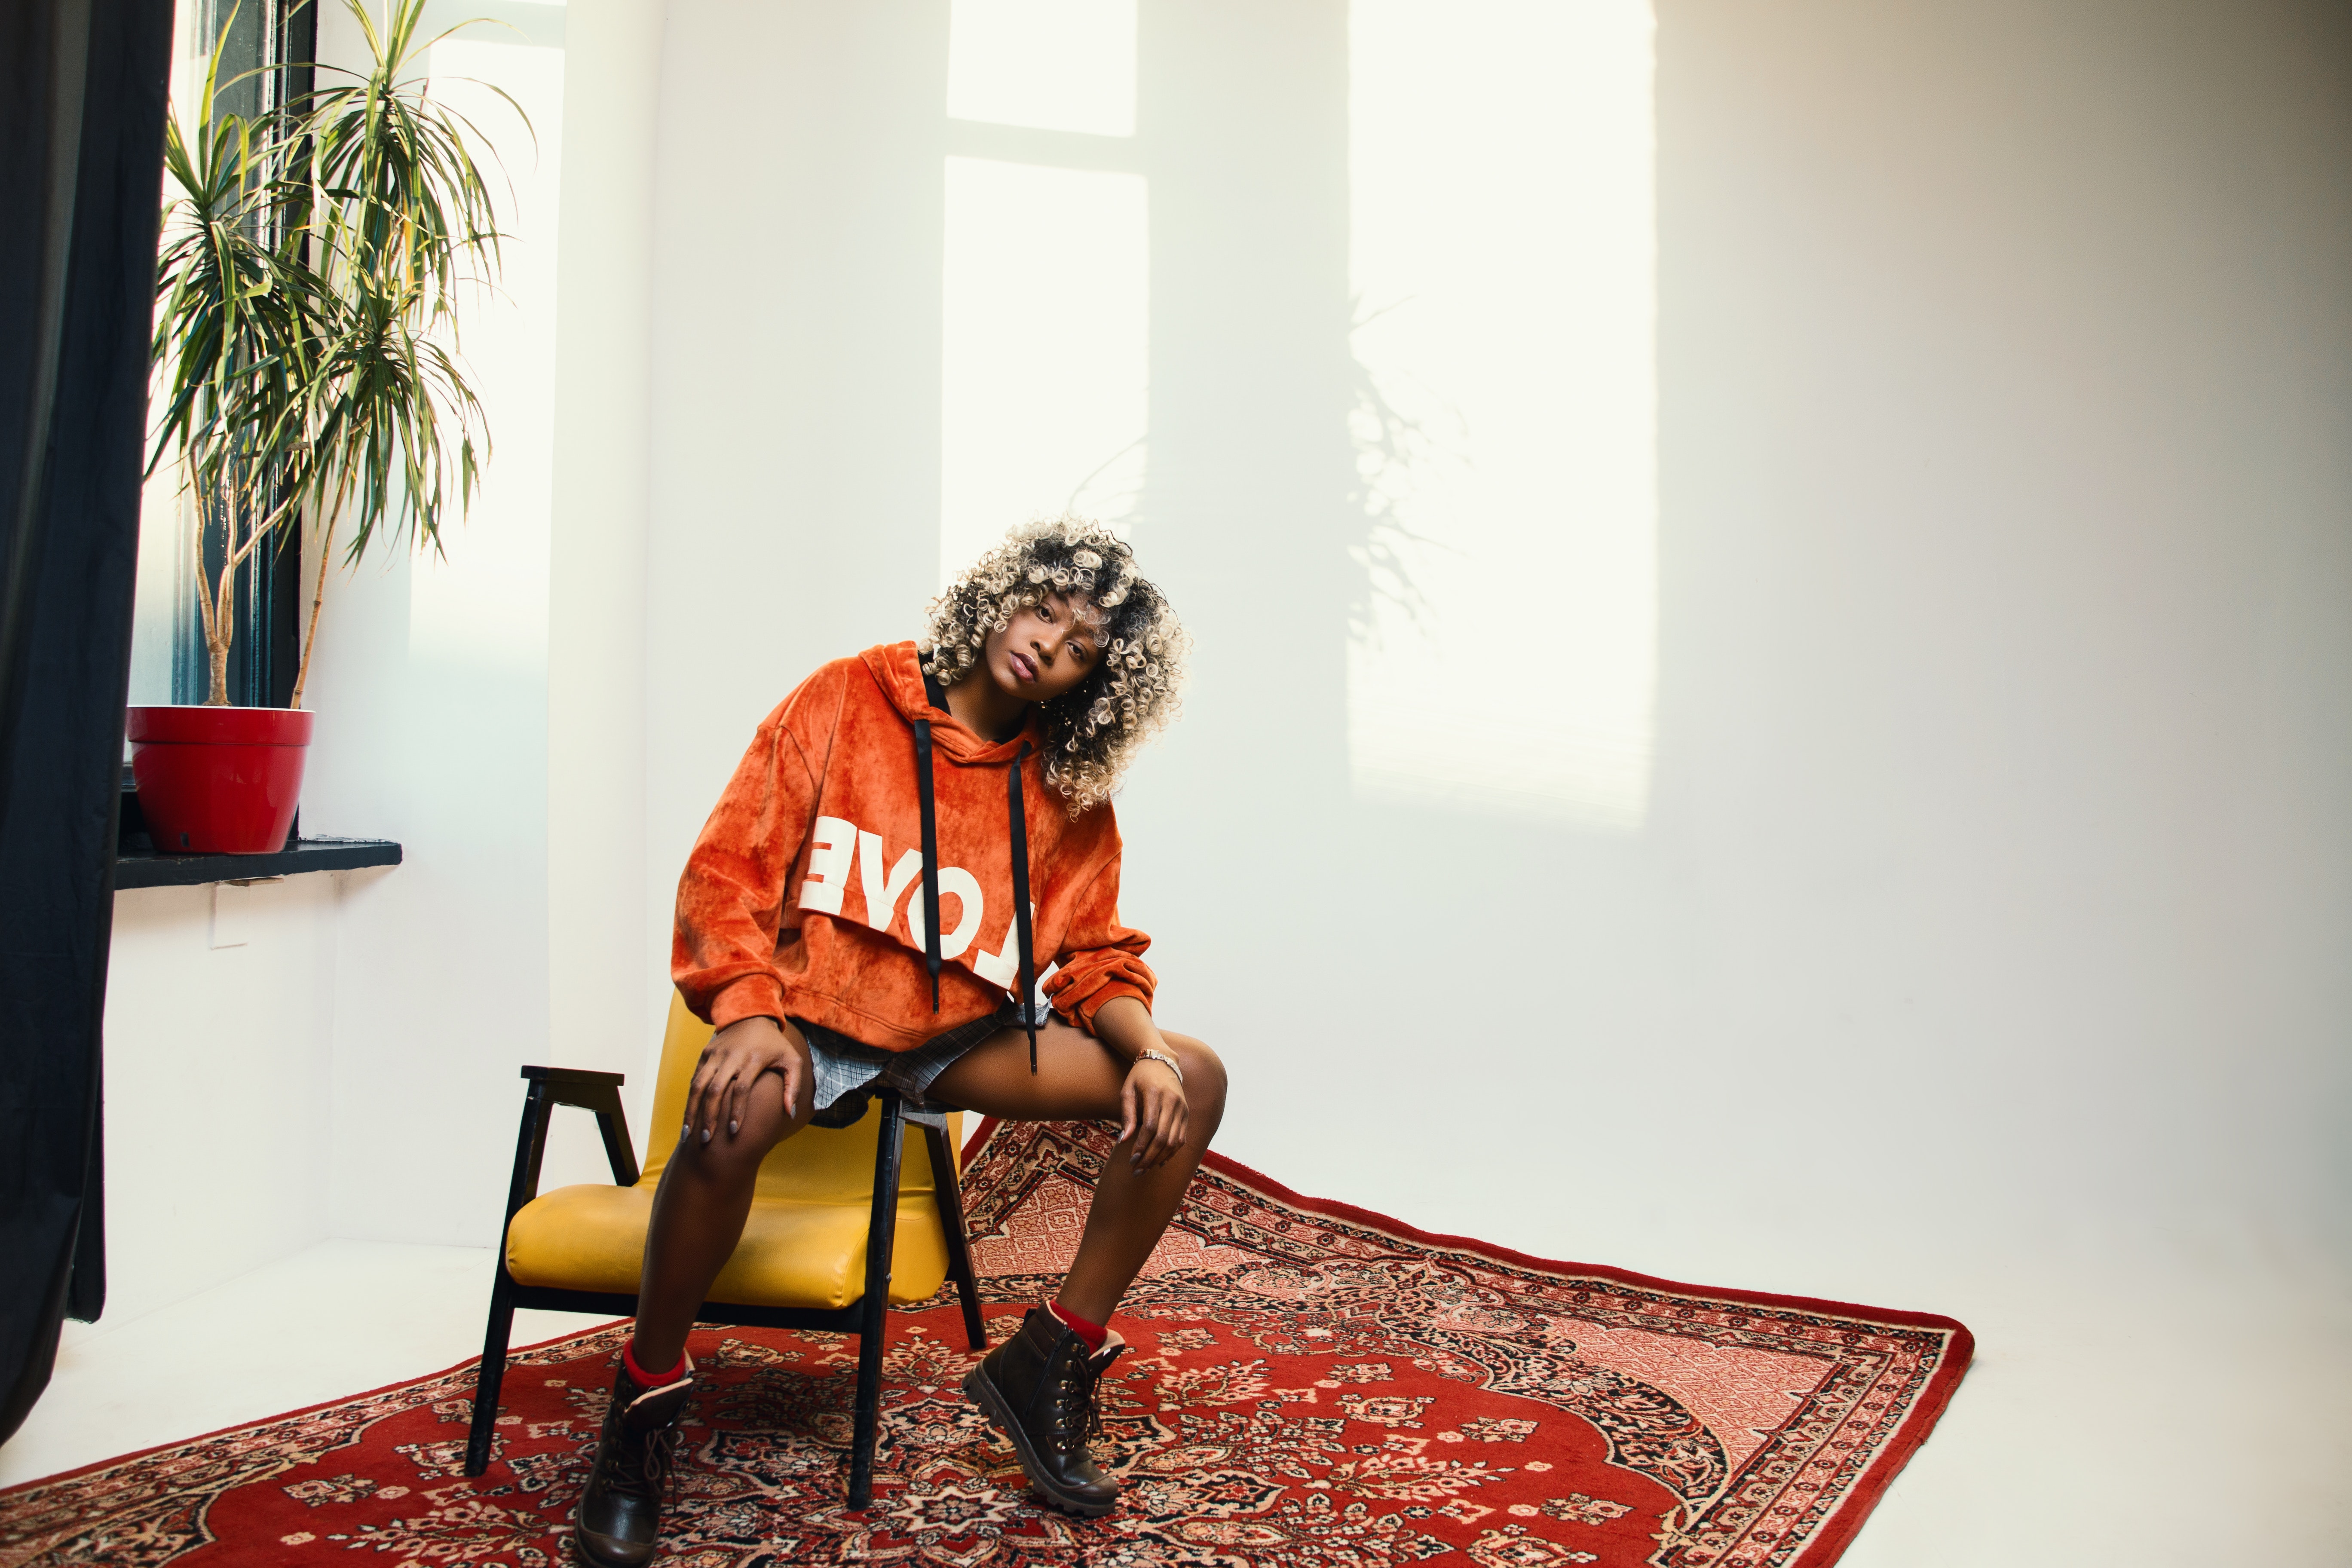
sitting, furniture, flooring, girl, interior design, human behavior